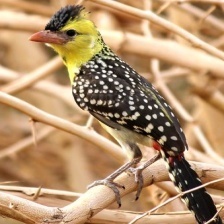
Species: D-ARNAUDS BARBET
Scientific name: TRACHYPHONUS DARNAUDII